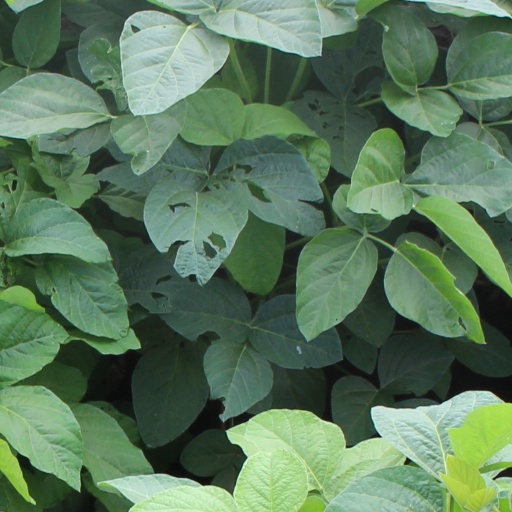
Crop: soybean